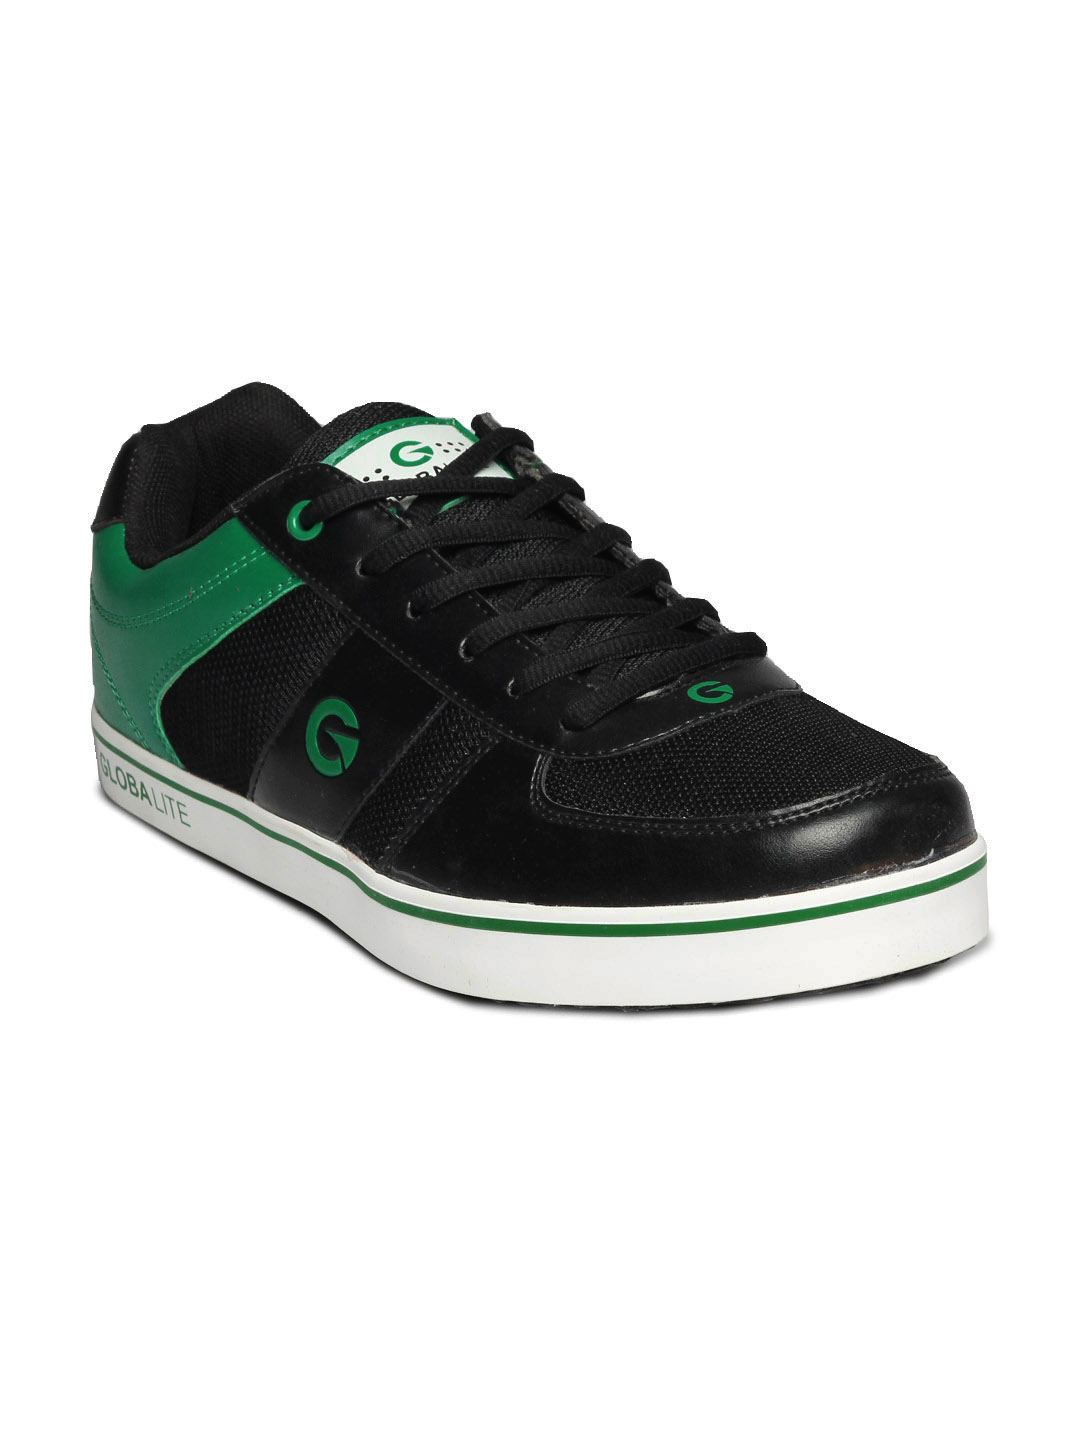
Globalite Men Black Macross Shoes
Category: Footwear / Shoes / Casual Shoes
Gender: Men
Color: Black
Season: Summer 2012
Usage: Casual